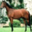
Label: horse